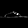
Label: Sandal